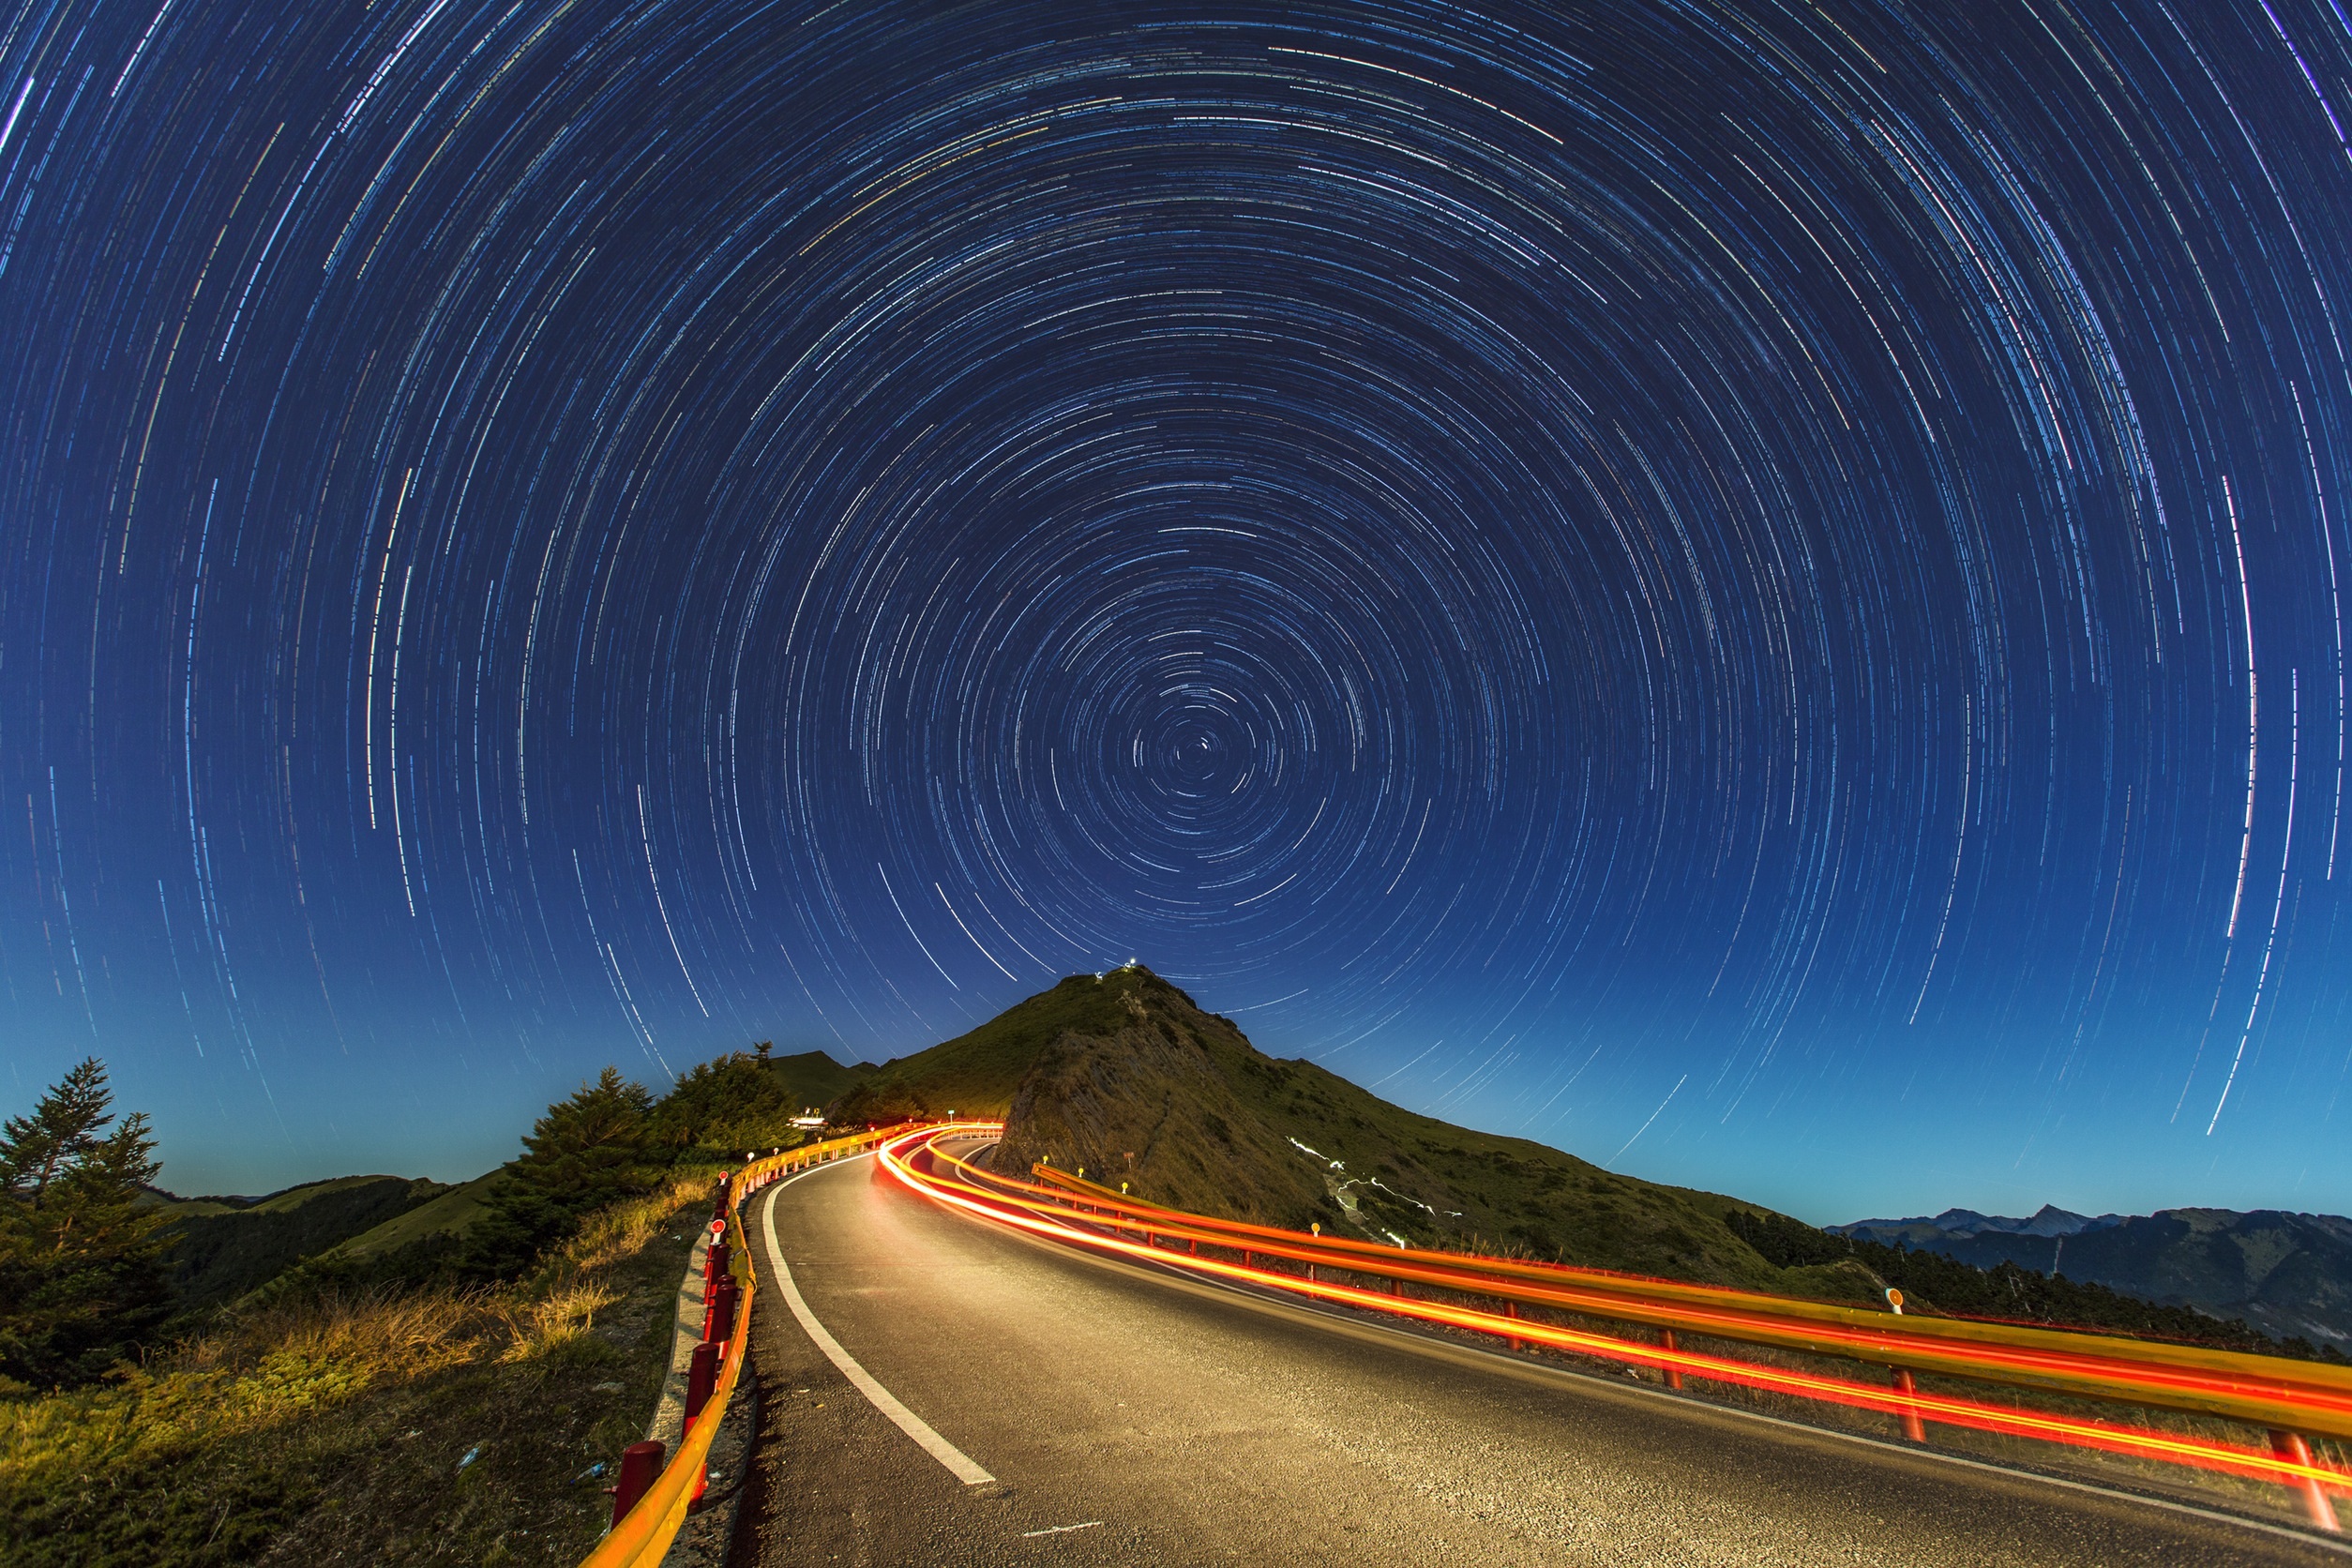
horizon, light, sky, road, night, highway, atmosphere, tunnel, pavement, evening, hills, lights, mountains, infrastructure